Derawali dialect

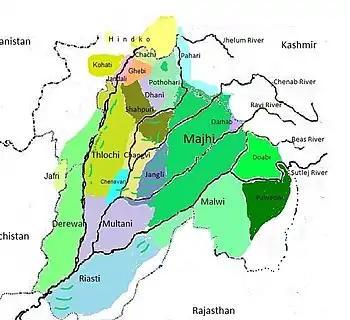
Map of the dialects of the Punjabi language

Ḍerāwālī is a term used for a group of Lahnda varieties spoken in the Derajat and Mianwali. Derawali is not recognised as a distinct dialect; in Dera Ismail Khan District and Mianwali, "Derawali" is the local name of the Thali dialect, whereas in Dera Ghazi Khan District, it refers to the Multani dialect. In both cases, the dialect in question is also referred to as "Hindkī" (which is not to be confused with the Hindko spoken up north).